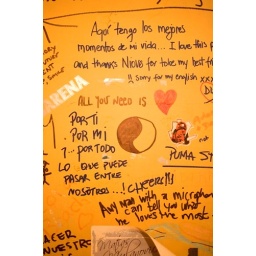
Lightning Bolt Surftrip to Peru: A wall in a bar